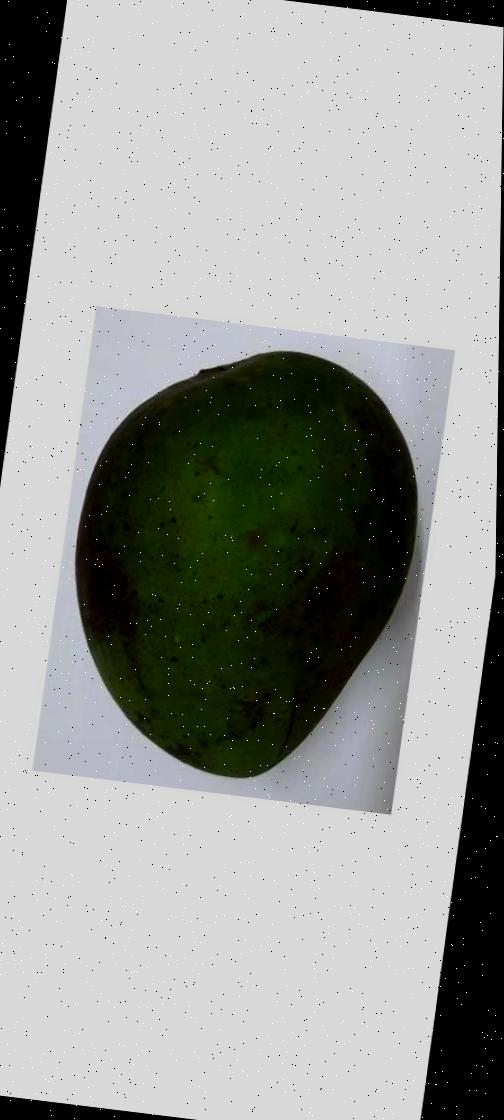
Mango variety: Harivanga